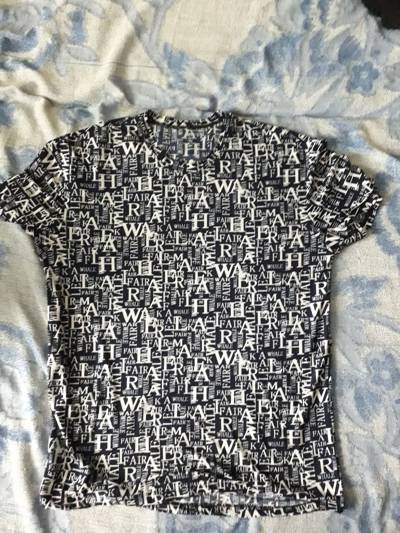
Waste category: clothes